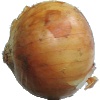
Label: Onion White 1